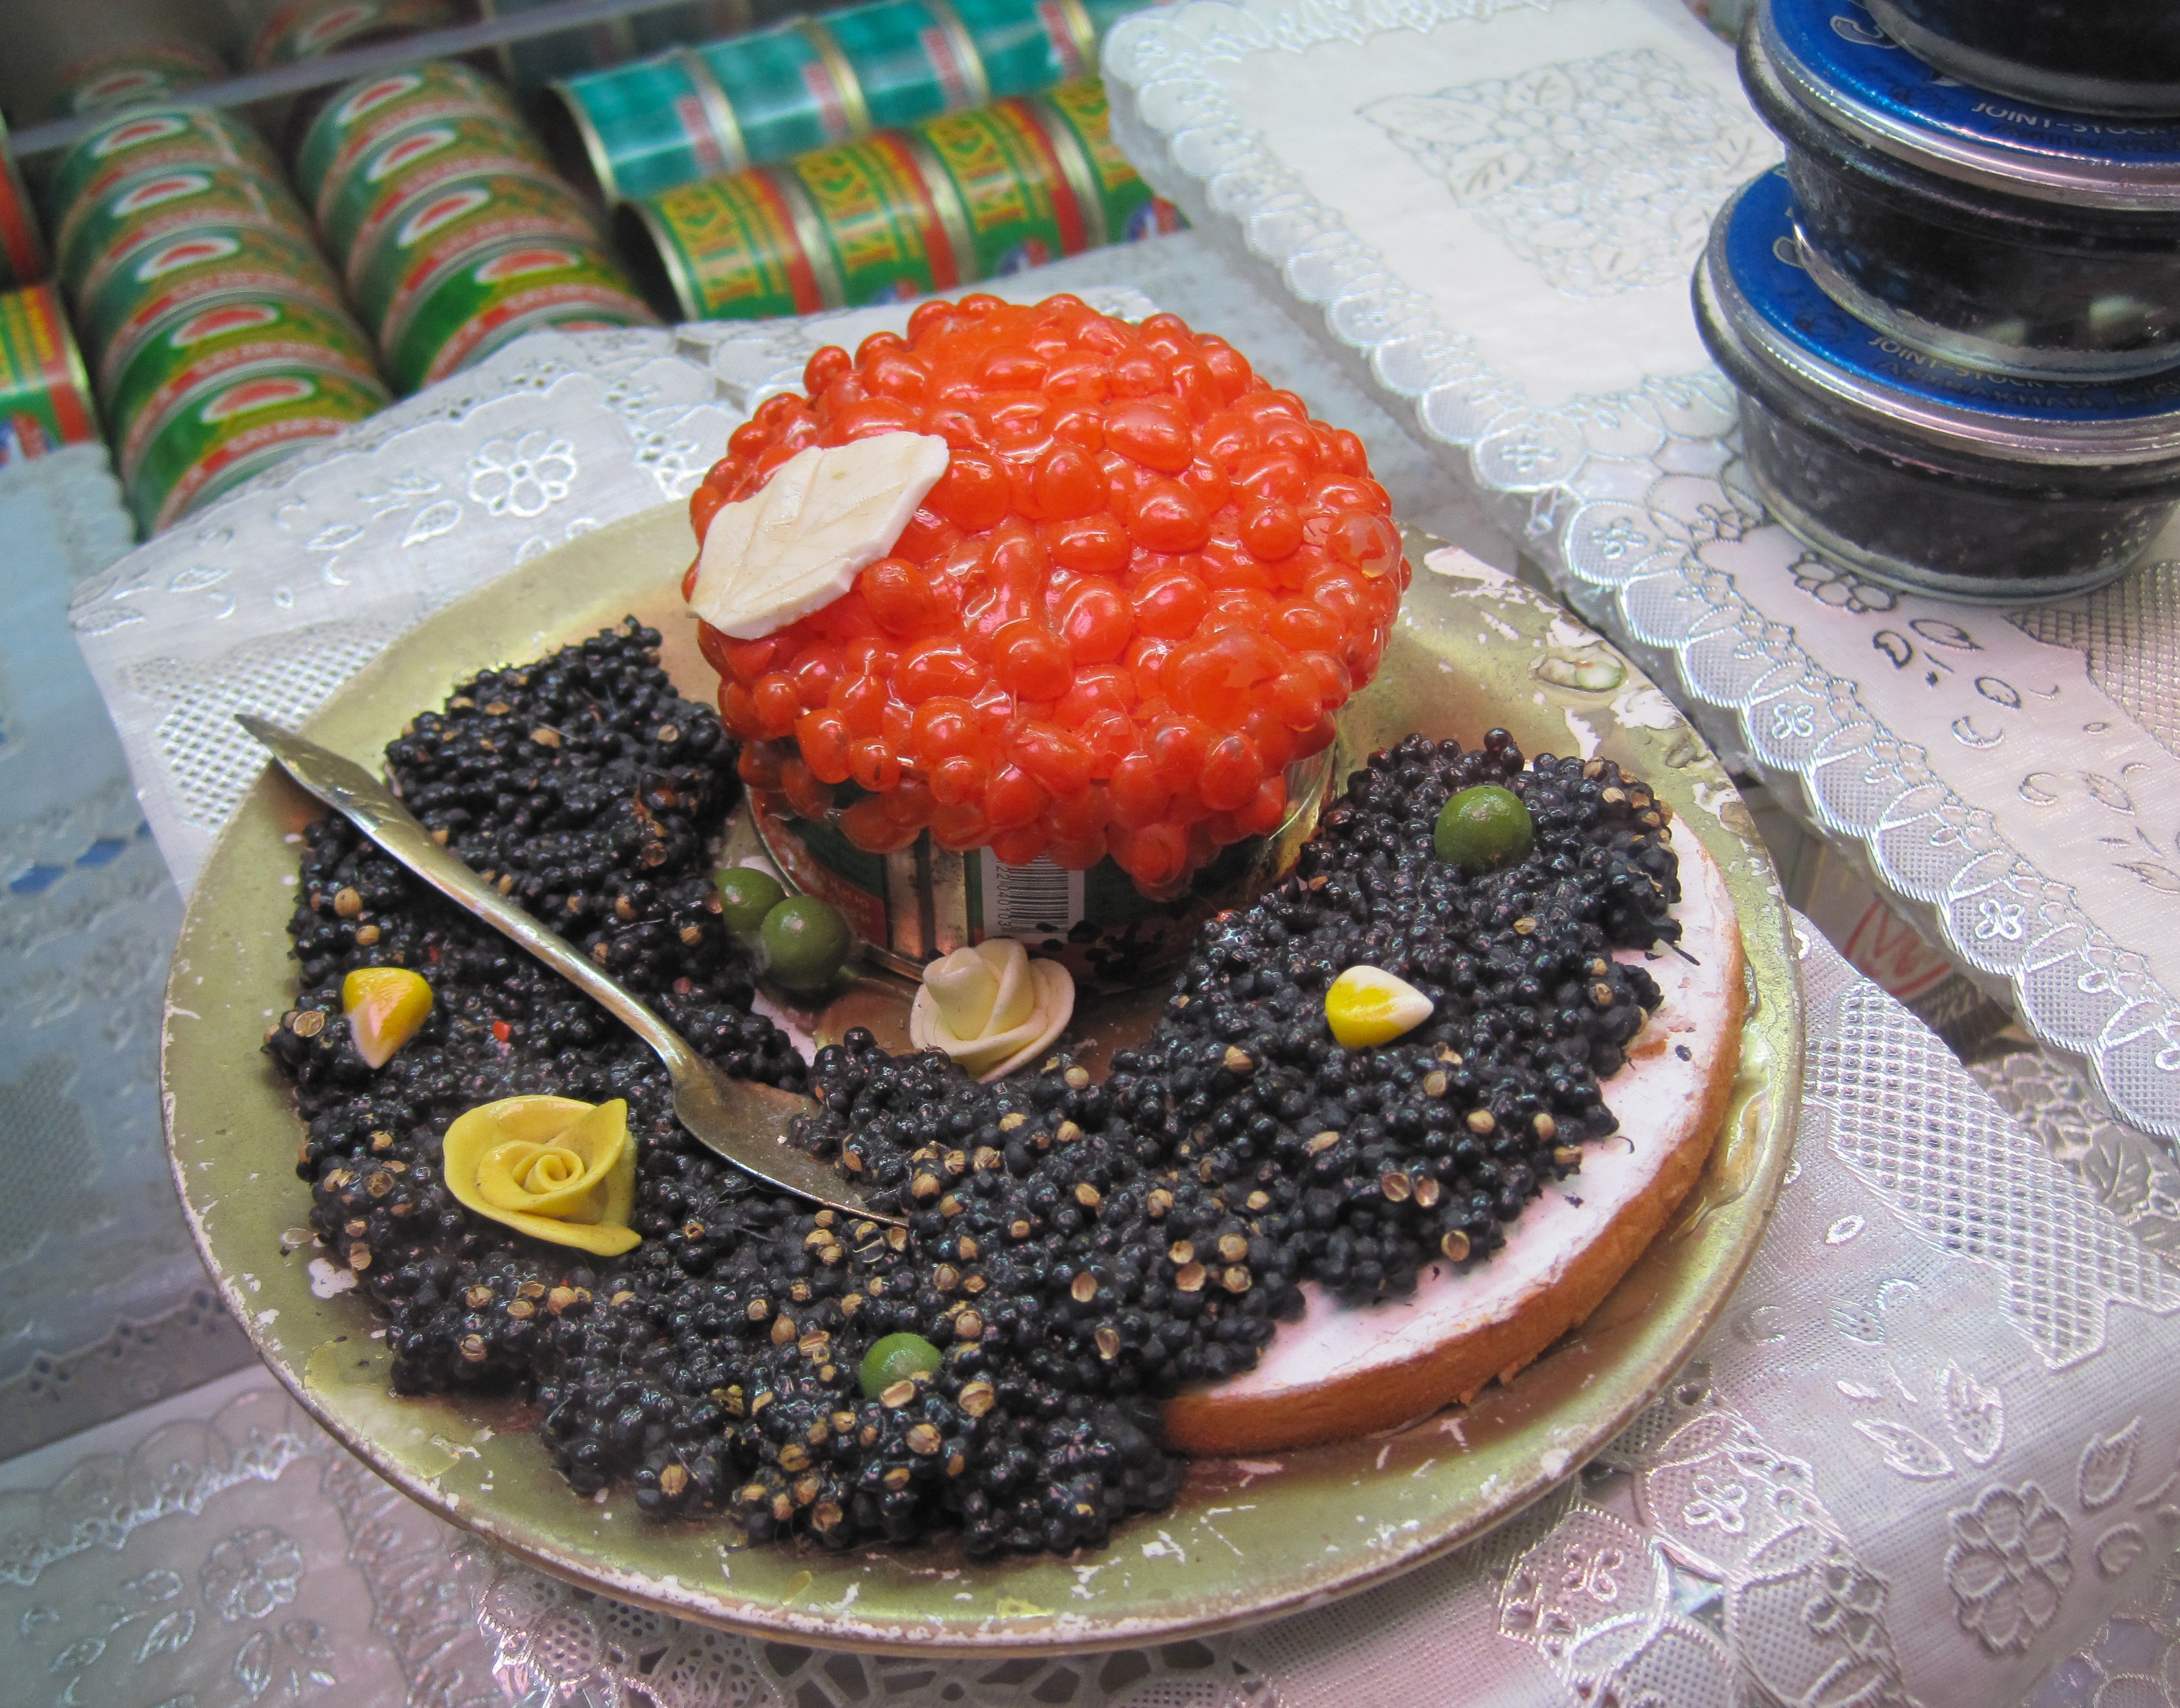
dish, meal, food, produce, dessert, cuisine, cake, eggs, russia, sturgeon, baked goods, torte, caviar